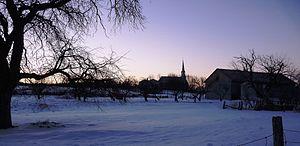
Vue de Saint-Germain-de-Kamouraska au Bas-Saint-Laurent (Québec)
Le Kamouraska est une municipalité régionale de comté dans Côte-du-Sud de la région administrative du Bas-Saint-Laurent, dans la province de Québec, créée le 1ᵉʳ janvier 1982. Son chef-lieu est la ville de Saint-Pascal. Elle est composée de 17 municipalités, soit 2 villes, 8 municipalités, 7 paroisses et 2 territoires non organisés. Son préfet actuel est Yvon Soucy.
Saint-Germain est une municipalité de paroisse canadienne d'environ 300 habitants située dans l'Est du Québec dans la municipalité régionale de comté de Kamouraska au Bas-Saint-Laurent sur la rive sud du fleuve Saint-Laurent.